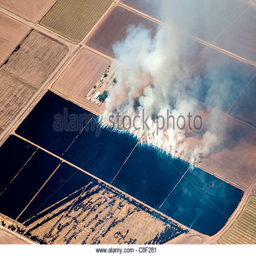
aerial view of smoke rising from a burning agricultural field